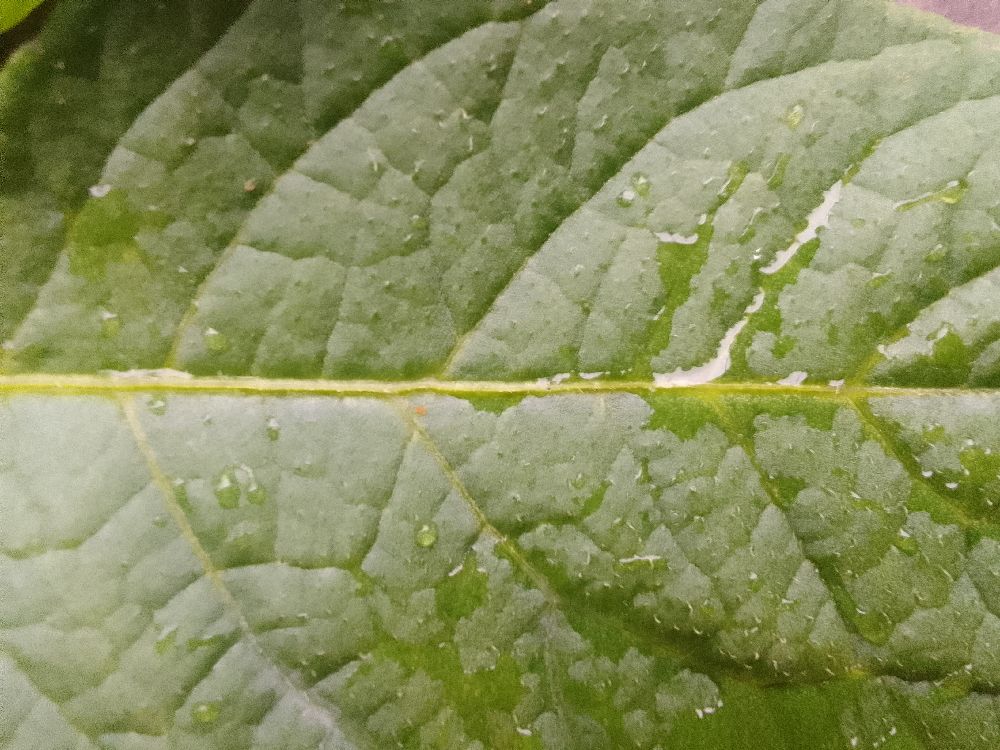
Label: Healthy